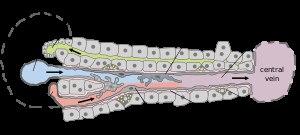
Un cholangiole, canal de Hering ou ductule biliaire est la première structure histologique propre des voies biliaires intrahépatiques.
Les cellules de Kupffer sont les macrophages propres au foie et notamment au lobule hépatique où elles sont très nombreuses. Elles se déforment et émettent un certain nombre de prolongements cytoplasmiques.
La cirrhose est une maladie grave du foie, résultant d’agressions biochimiques répétées, le plus souvent par la consommation chronique d’alcool ou par des virus hépatotropes mais pouvant aussi résulter de l’accumulation de graisses dans le foie, de maladies auto-immunes, de déficits enzymatiques ou autres. Elle est définie selon des critères morphologiques de fibrose et de transformation de l’architecture normale du foie en nodules structurellement anormaux dont la couleur roussâtre a inspiré le nom actuel de la maladie à Laennec. Ces anomalies structurelles s’accompagnent de surcroît de bouleversements de la fonction hépatique.